Joseph Peyré

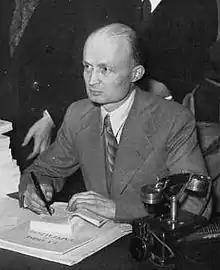
Joseph Peyré 1935

His father was a schoolteacher. He studied at Pau, Pyrénées-Atlantiques, at the Lycee Louis-Barthou, then Paris and Bordeaux (Doctor of Laws and Bachelor of Philosophy), he went into journalism.